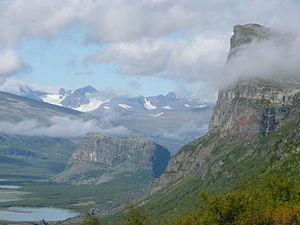
Le parc national de Sarek est un parc national du Nord de la Suède, dans la commune de Jokkmokk du comté de Norrbotten en Laponie. Il couvre 1 970 km² dans les Alpes scandinaves et est bordé par les parcs nationaux de Padjelanta et de Stora Sjöfallet.